Santa Monica Parish Church (Sarrat)

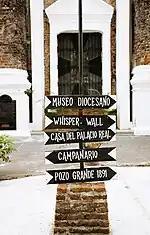
Museo Diocesano at Sarrat Church

Sarrat Church is the biggest in Ilocos Norte and possibly in the Ilocos region. The church is made from red bricks built in Earthquake Baroque and Neoclassical architecture. The church tower has a big clock that strikes every half-hour. Around the church are brick fourteen Stations of the Cross. The convent, also known as , was rebuilt after two fires in March 1816 and October 1892. It served as the or present-day town hall. It also housed Colegio de Santa Monica, an affiliate of Lyceo de Manila. The ground floor of the convent was converted as the parish museum and photo gallery in 1994.